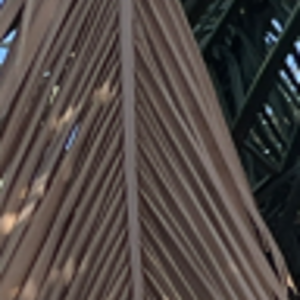
Label: Fusarium Wilt